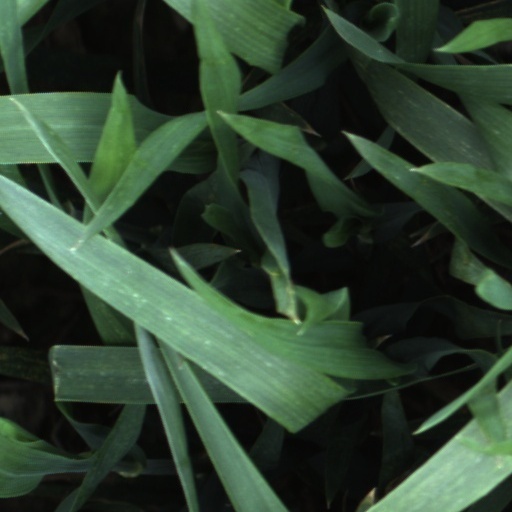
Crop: wheat